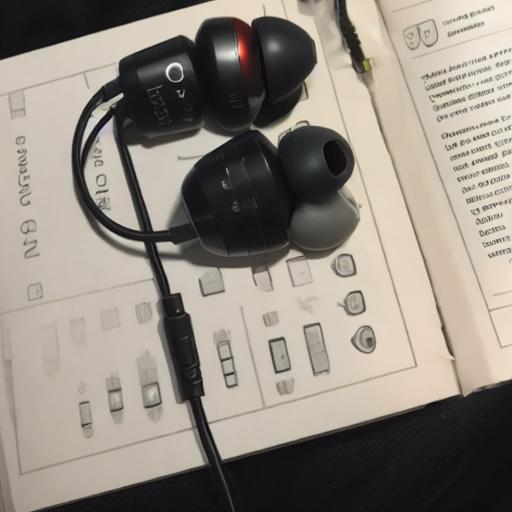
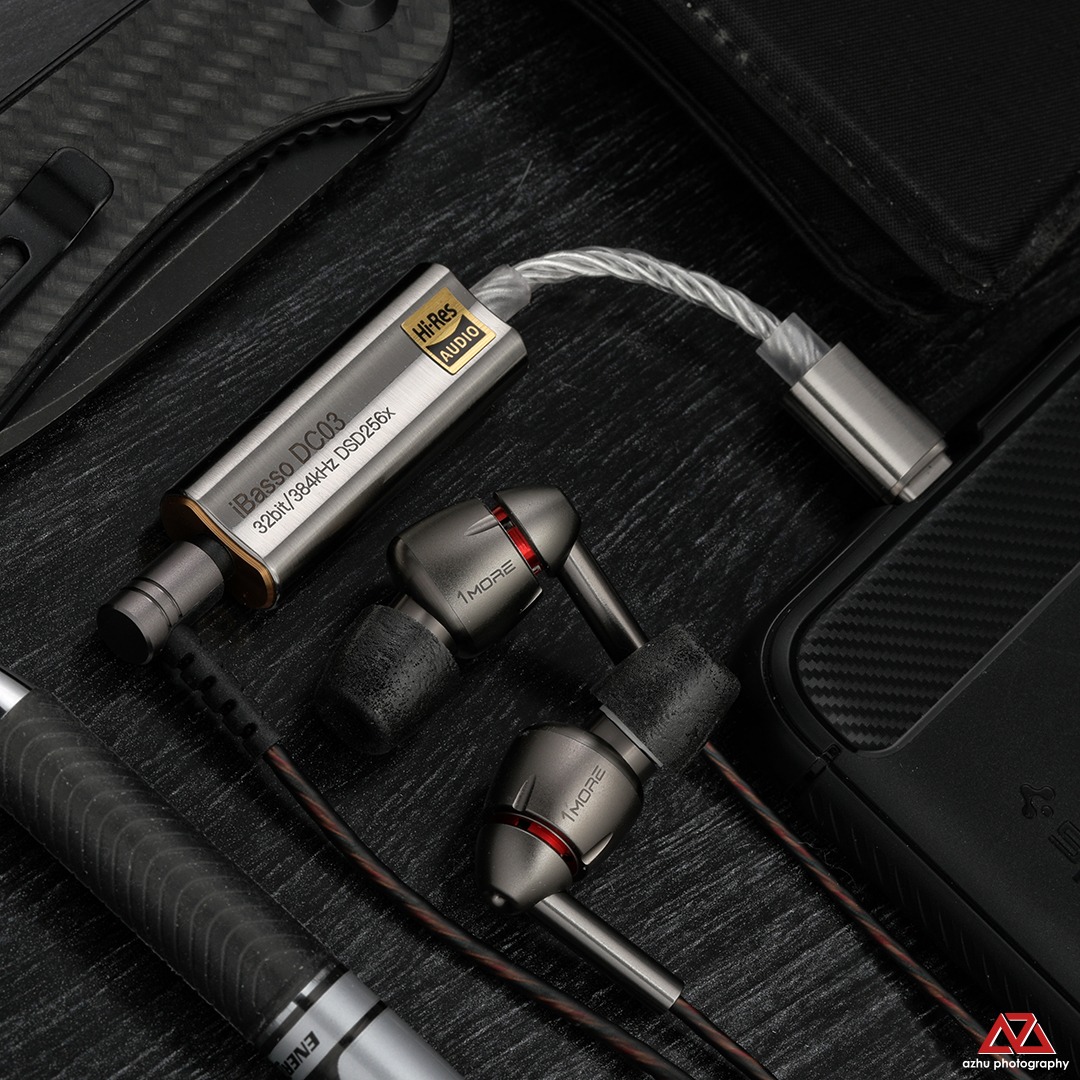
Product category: headphones
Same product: no